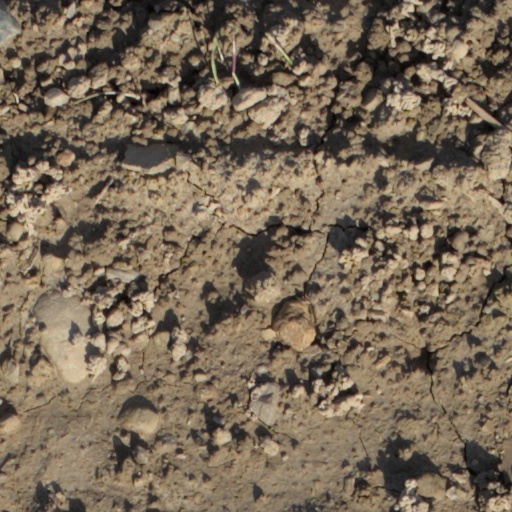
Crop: wheat